Role-playing game

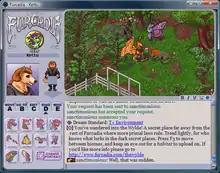
MUD interface for "Furcadia"

Online text-based role-playing games involve many players using some type of text-based interface and an Internet connection to play an RPG. Games played in a real-time way include MUDs, MUSHes, and other varieties of MU*. Games played in a turn-based fashion include play-by-mail games and play-by-post games.